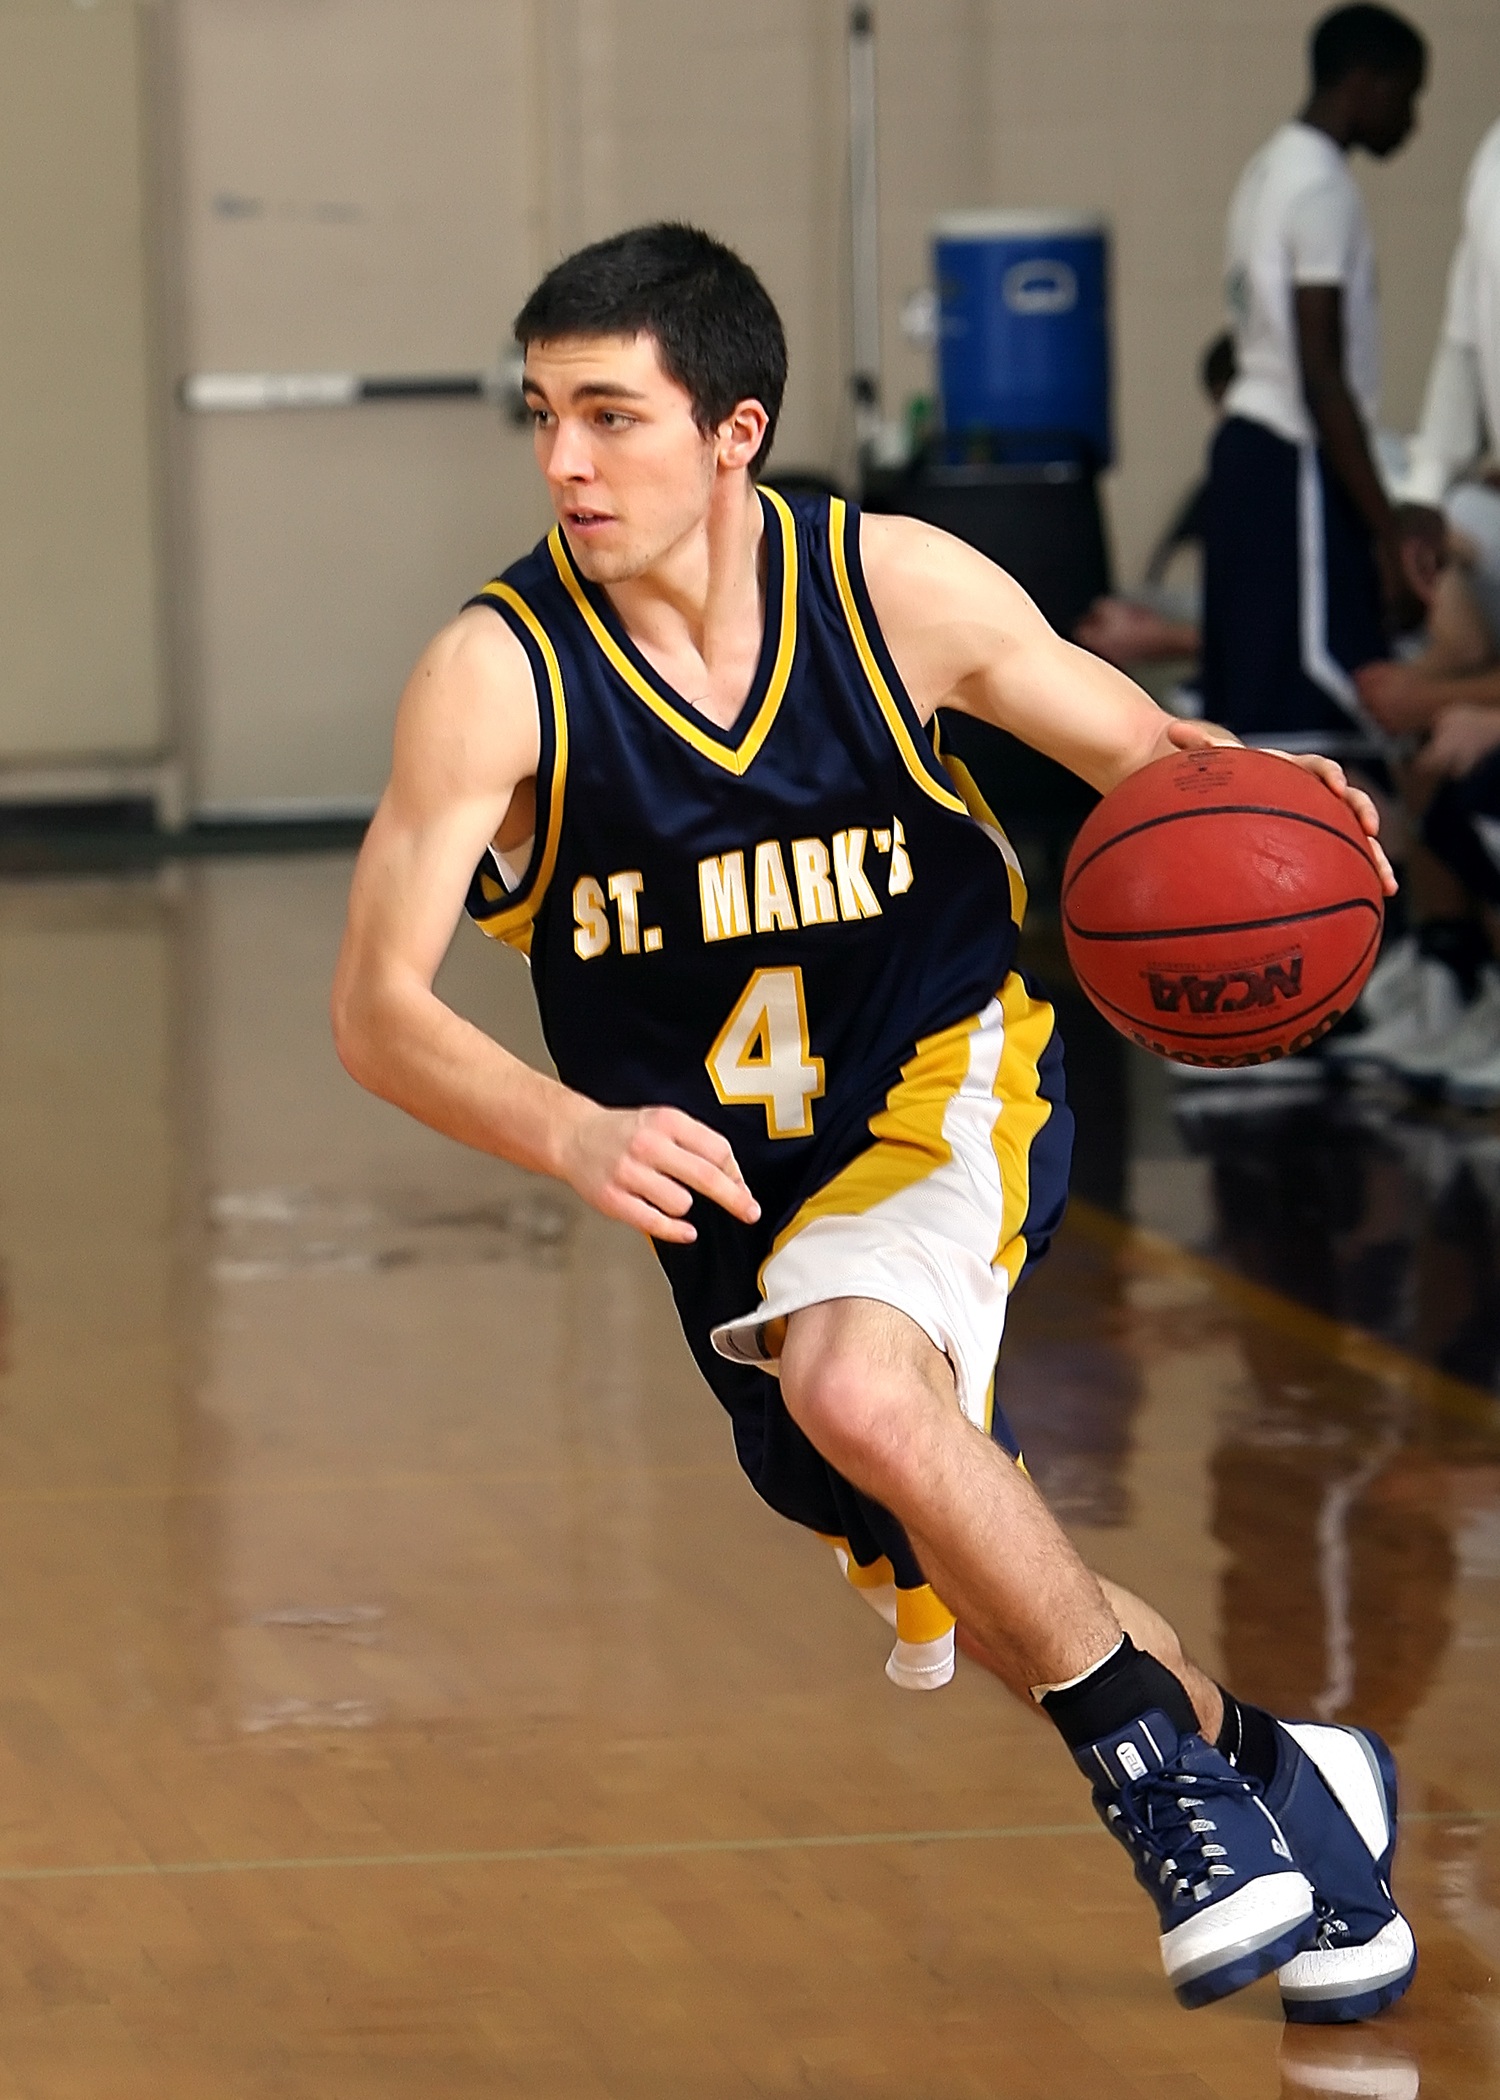
sport, game, basketball, athletic, action, indoor, player, teenager, competition, sports, ball, uniform, court, dribble, athlete, tournament, active, ball game, high school, dribbling, gymnasium, basketball player, competition event, basketball moves